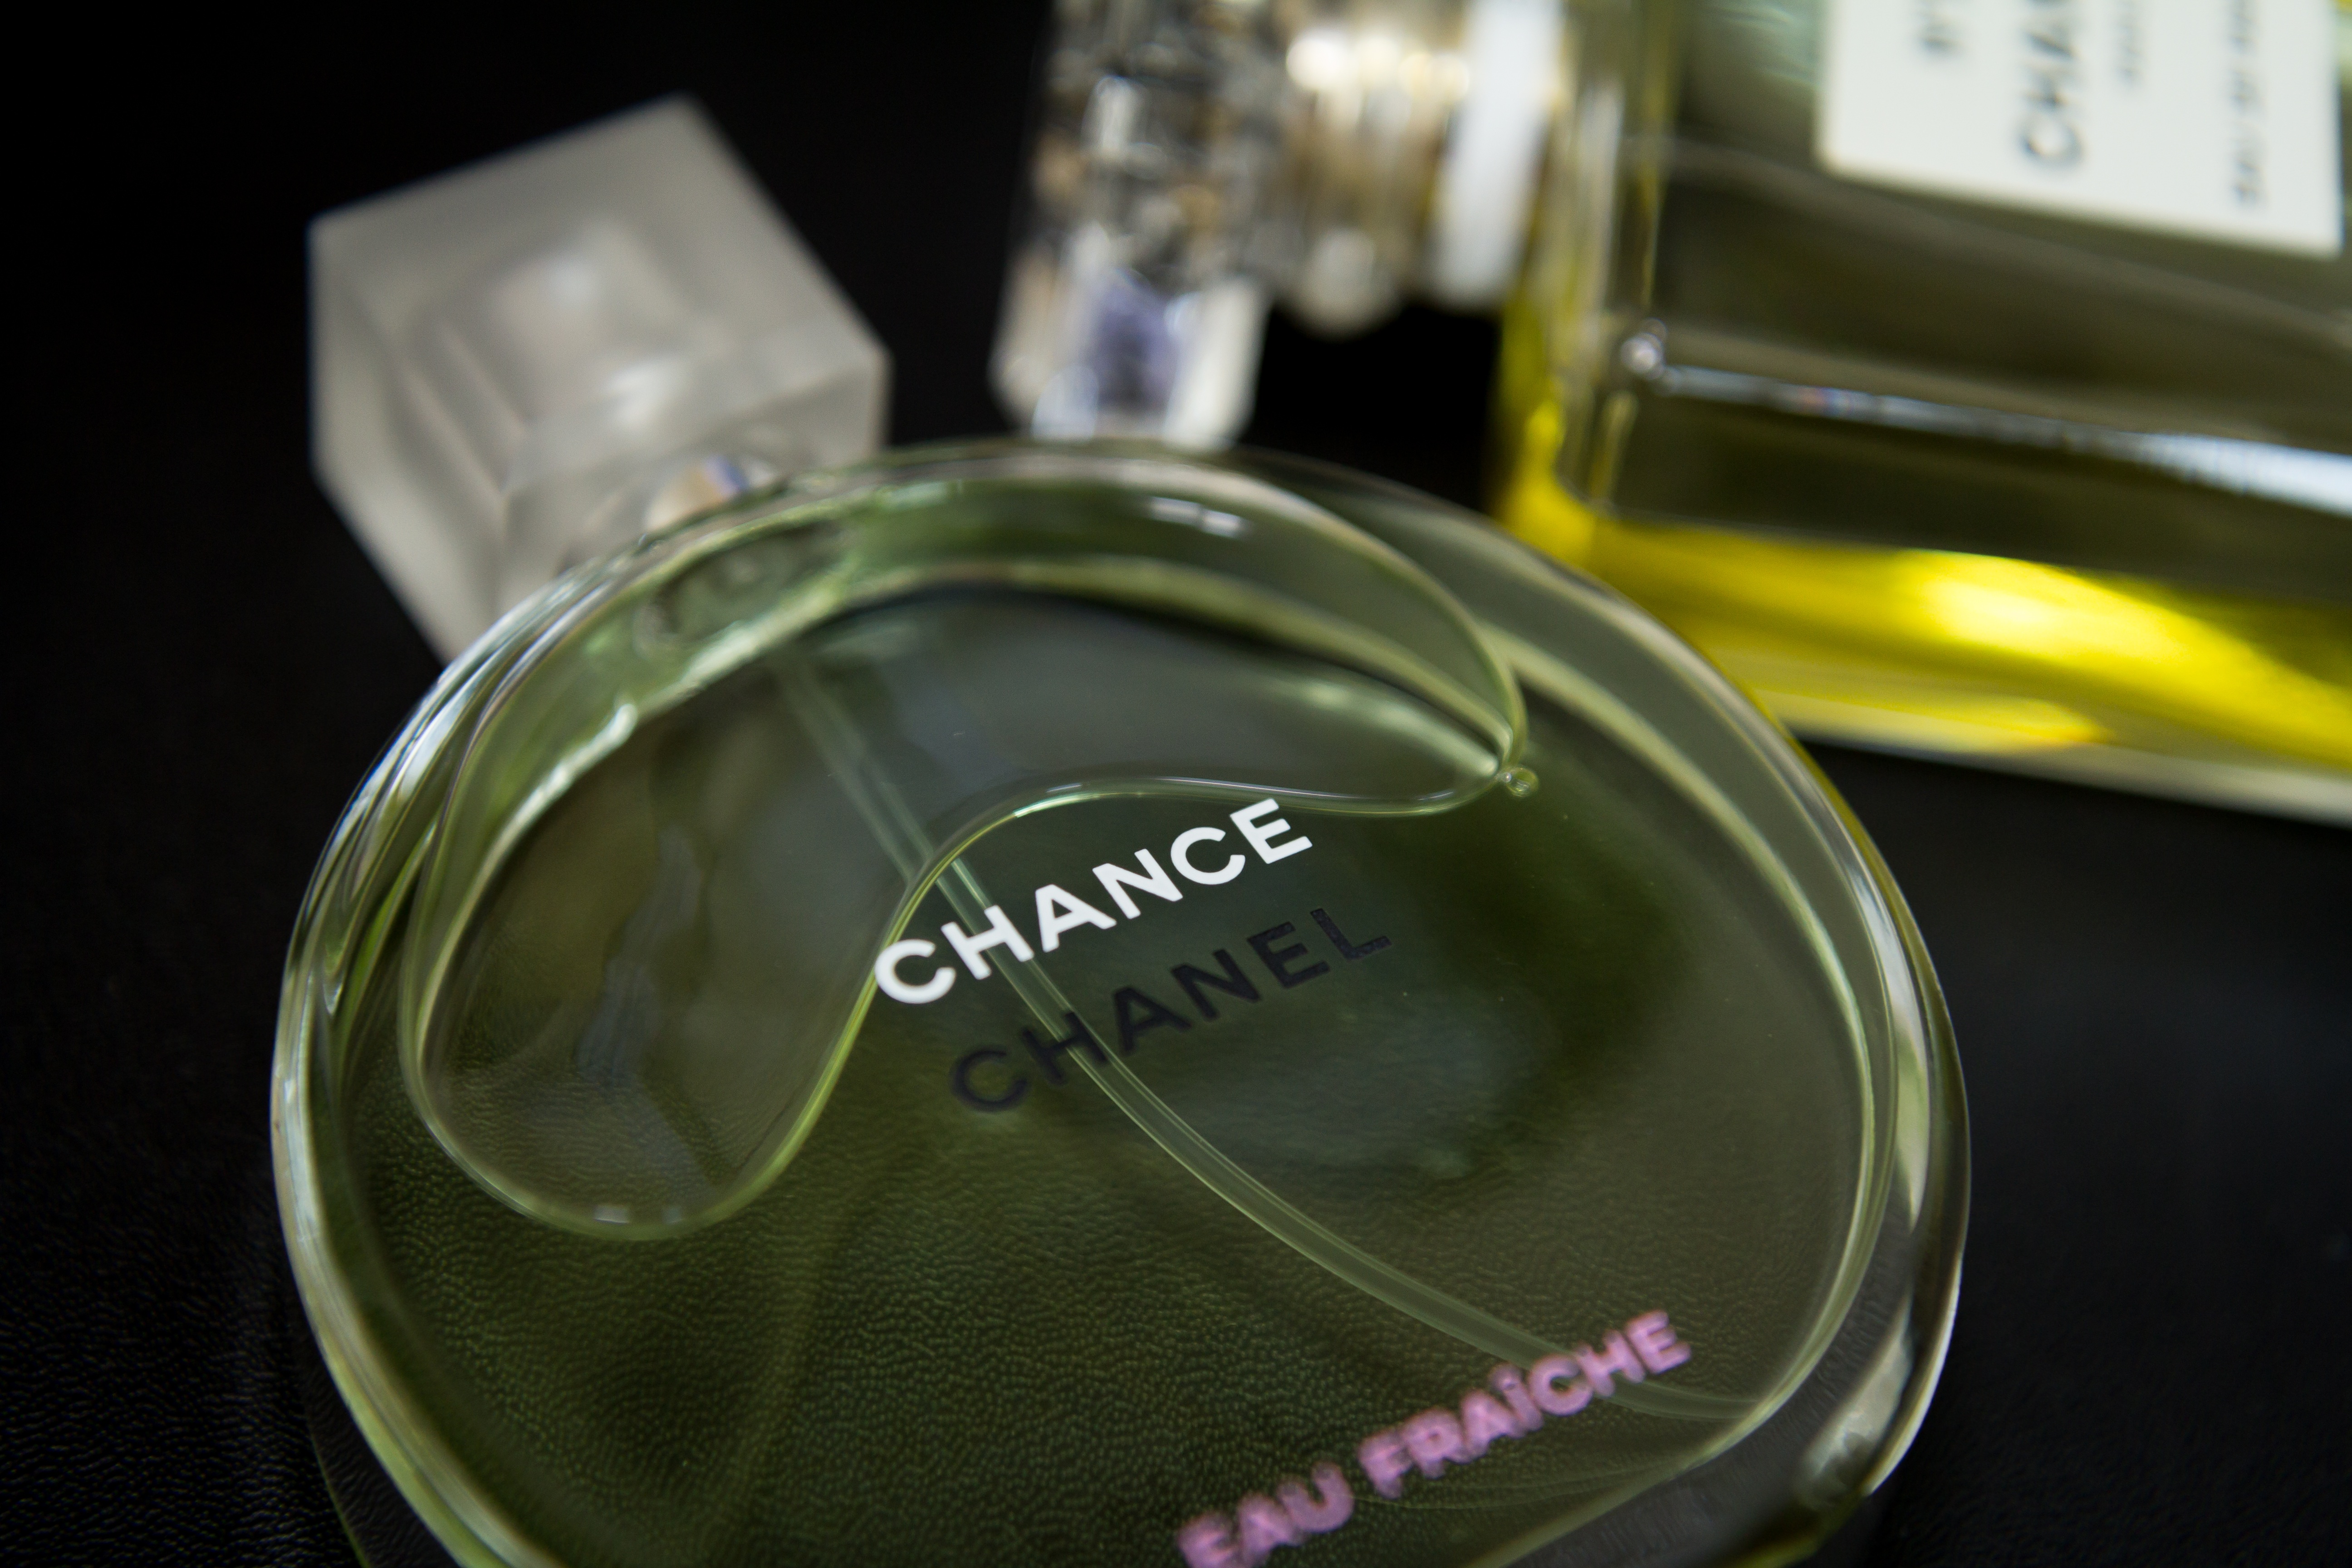
product, eye, beauty, organ, perfume, cosmetics